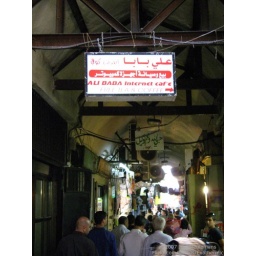
A sign for the &amp;quot;Ali Baba Internet Cafe&amp;quot; in a market in the Muslim Quarter of the Old City of Jerusalem.